Dil Bhi Tera Hum Bhi Tere

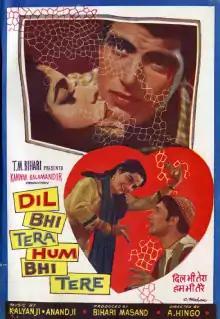
Poster

Dil Bhi Tera Hum Bhi Tere is a 1960 Hindi-language film, produced by Bihari Masand for Kanwar Kala Mandir and directed by Arjun Hingorani. The film stars Balraj Sahni, Dharmendra and Kum Kum. The film was Dharmendra's debut film.